Frank Heller

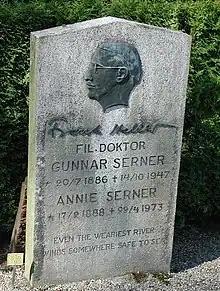
Frank Heller’s grave stone.

Frank Heller was the pen name of the Swedish writer Gunnar Serner (20 July 1886 - 14 October 1947), (aged 61). He wrote novels and short adventure stories in the genres crime fiction and science fiction. His most well-known tales involve shady business transactions in an international milieu. His best known works concerned the recurring character Philip Collin, who was simultaneously a detective and a thief.